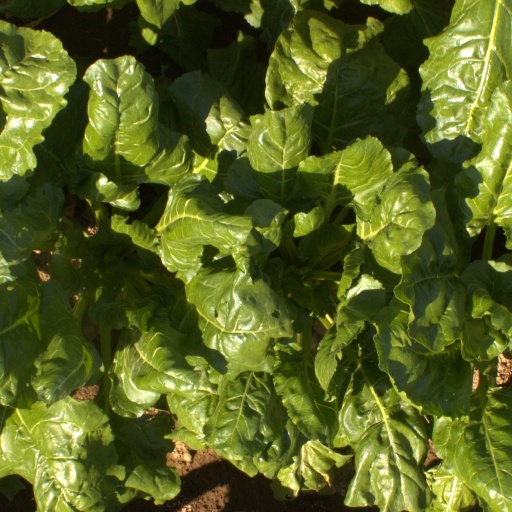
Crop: sugar beet